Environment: real
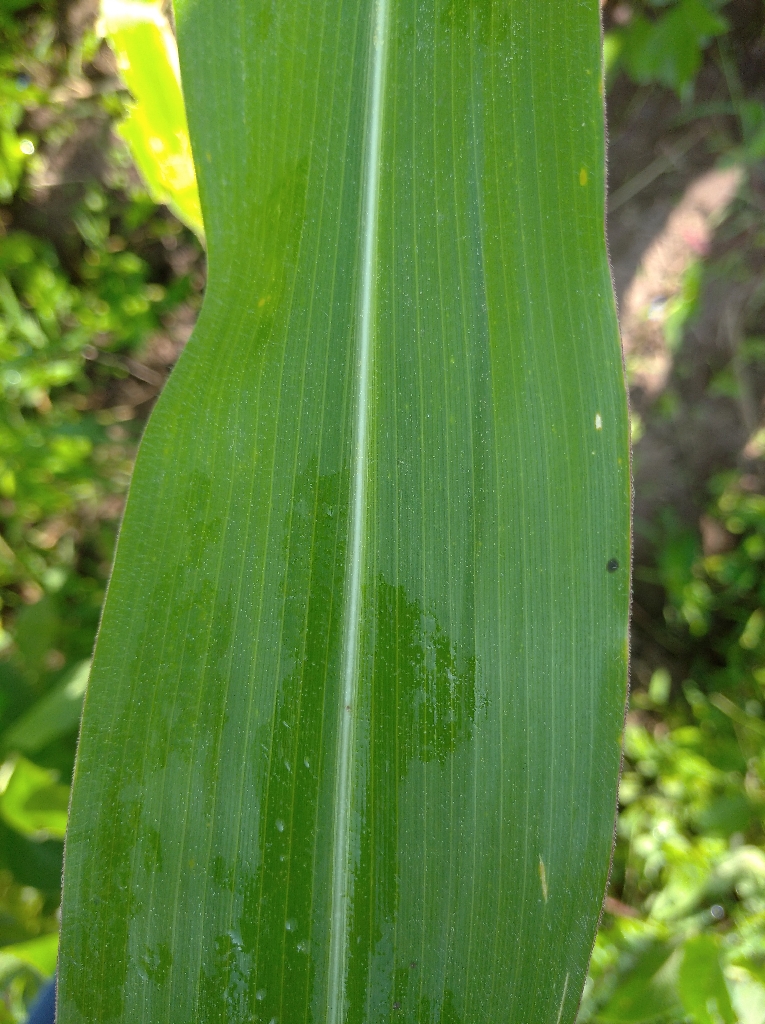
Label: healthy